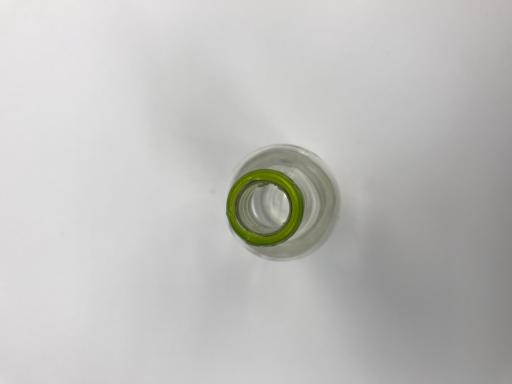
Waste category: glass